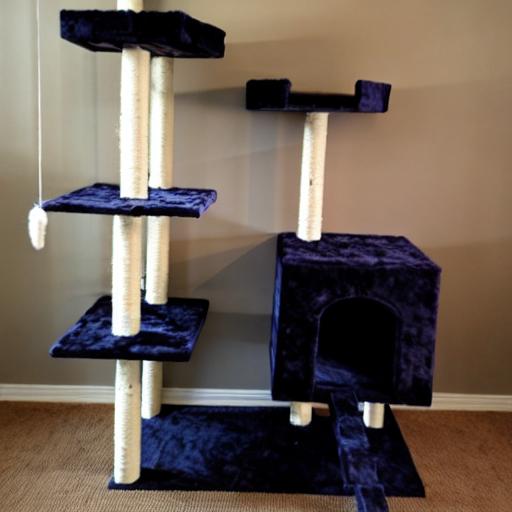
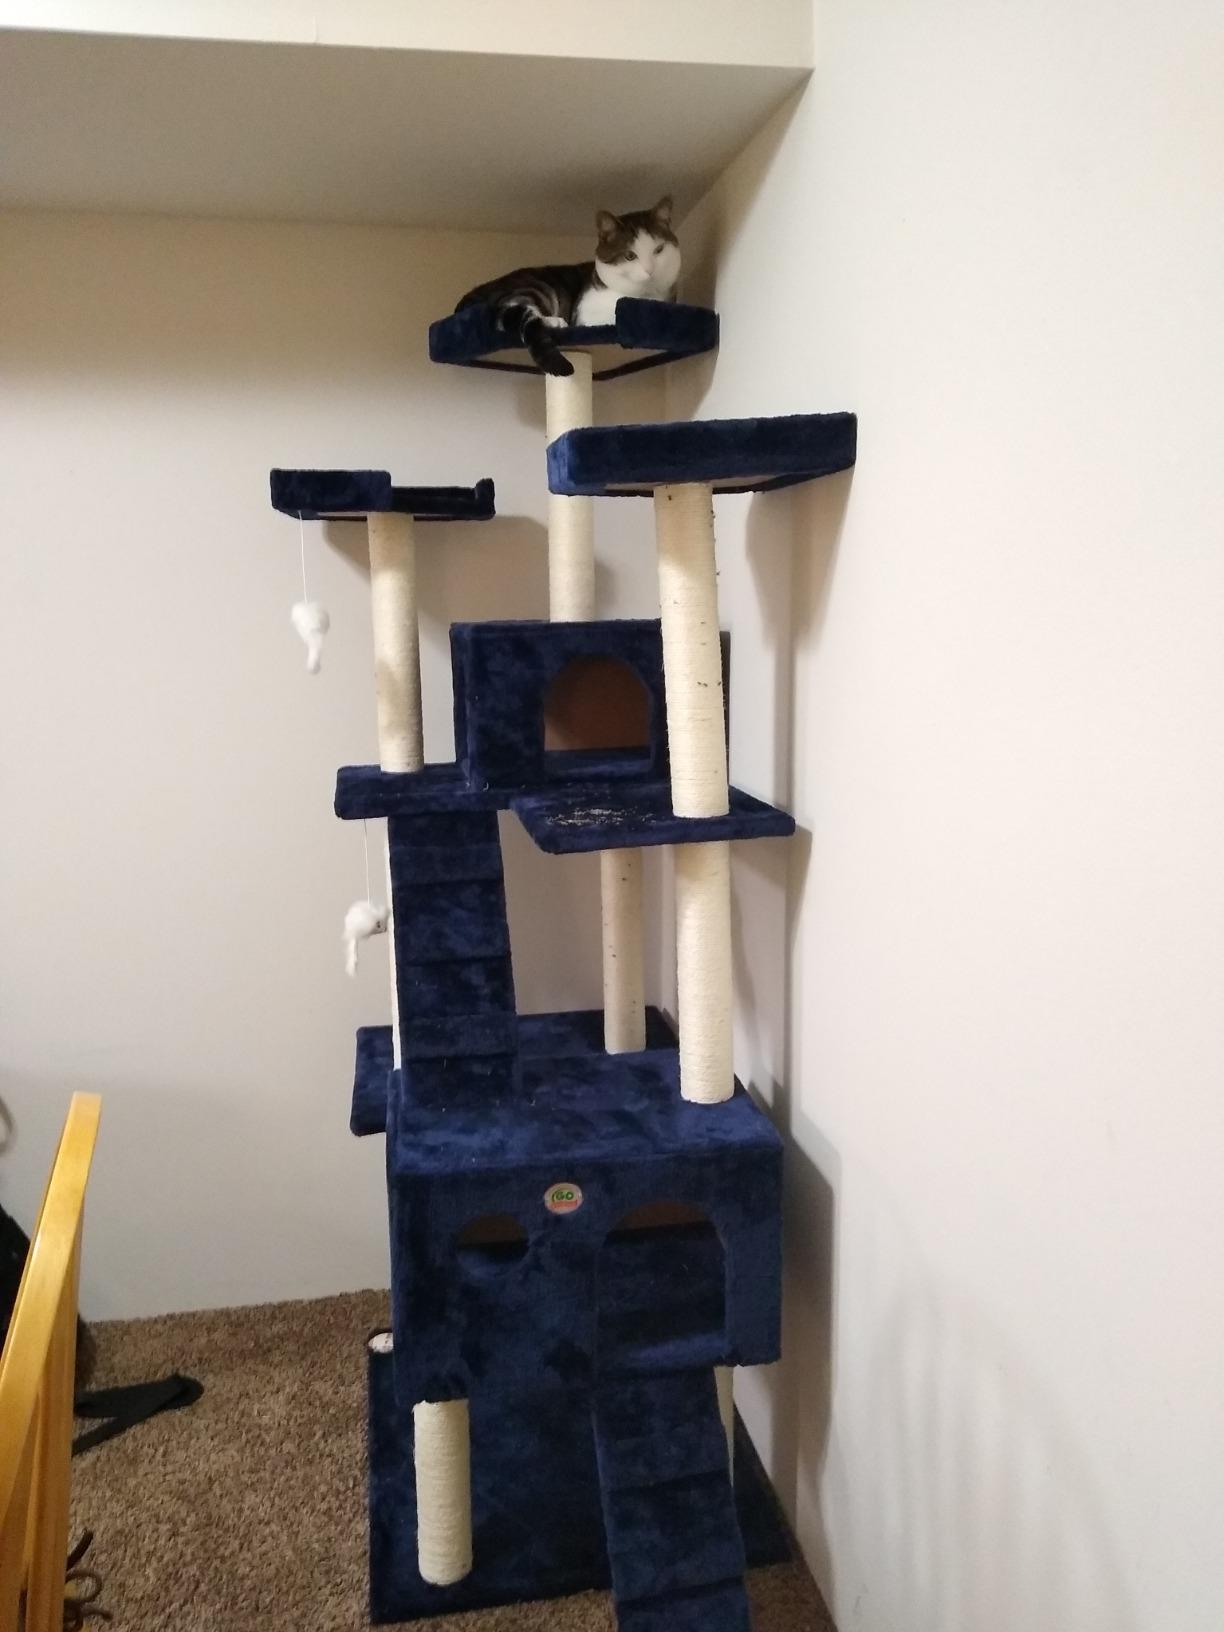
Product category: items_cat tree
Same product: no